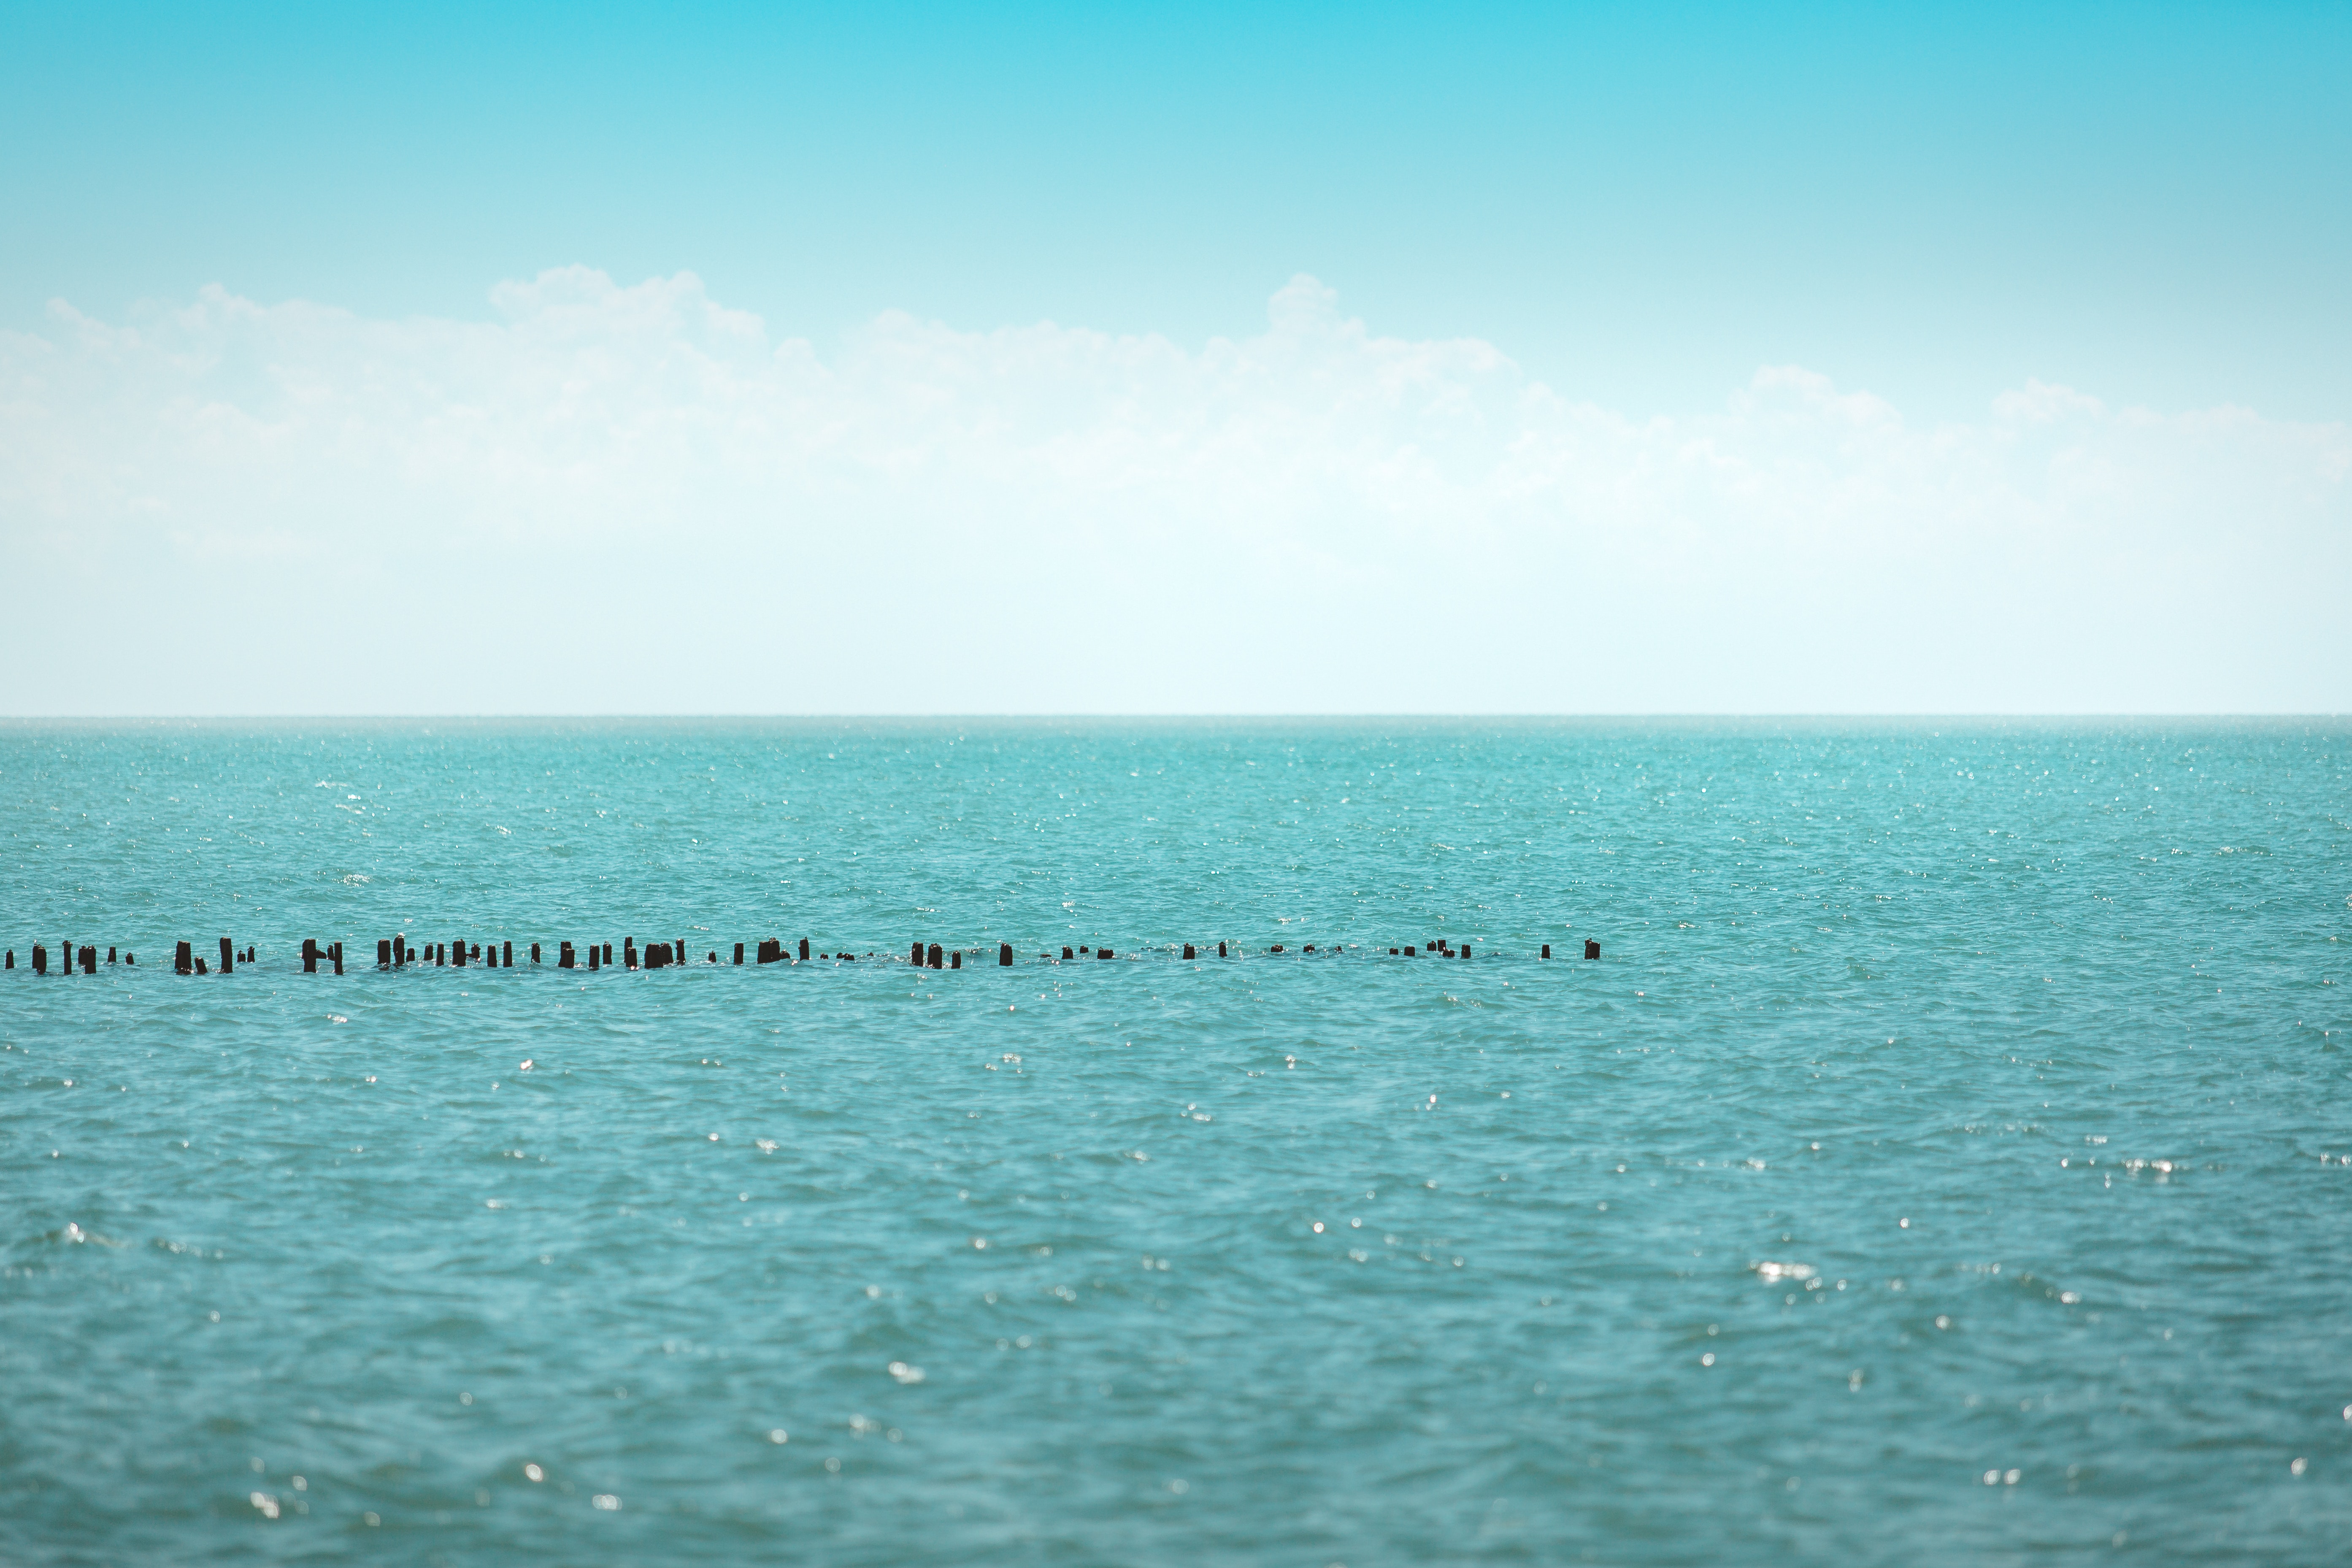
body of water, horizon, sea, blue, sky, water, ocean, aqua, turquoise, calm, azure, water resources, summer, sound, wave, cloud, coastal and oceanic landforms, vacation, leisure, coast, lake, beach